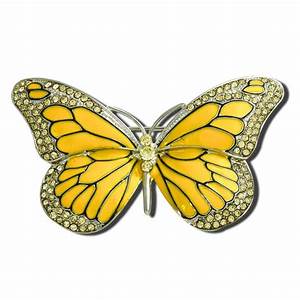
Label: farfalla